Chippewa-Hiawatha

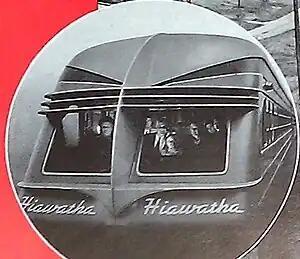
An advertisement depicts a third-generation Beaver Tail car on the rear of the "Midwest Hiawatha" in the 1940s. The "Chippewa" received these cars in 1948.

Much of the "Chippewa"s equipment came second-hand from its more famous cousin. The original "Chippewa" operated with two coaches, a railway post office (RPO), dining car, and parlor car. As part of a reshuffling of equipment on the Milwaukee Road in late 1948 the "Chippewa" received the "Beaver Tail" parlors made famous by the original "Hiawatha". Motive power was provided by Class A 4-4-2 steam locomotives between Chicago and Milwaukee, and by the Class F3 Pacifics north. Dieselization came in 1950 with Erie-builts from Fairbanks-Morse. Later diesels included EMD E7s, EMD FP7s, and finally EMD GP9s. The train received newer equipment in 1948, including third-generation Beaver Tail parlors. These cars were removed in 1951 along with the full dining car.